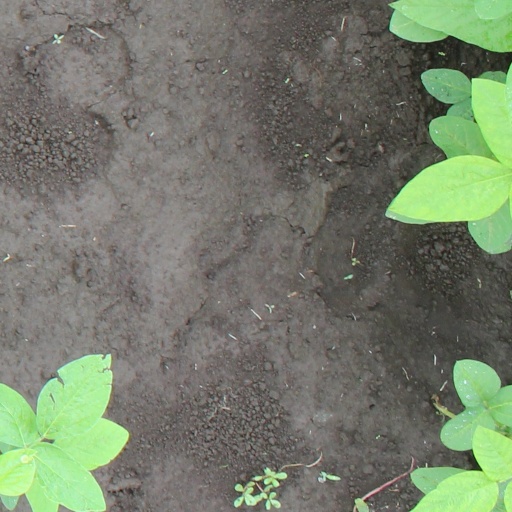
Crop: soybean